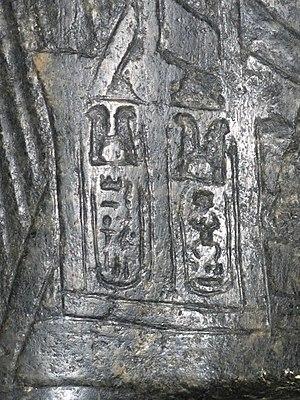
Cartouche de Toutânkhamon sur la statue du dieu Amon protège Toutânkhamon. Sur le côté droit du bas du pagne de Toutânkhamon. Diorite. 1336-1327 av. J.-C. Musée du Louvre.
Le dieu Amon protégeant Toutânkhamon est une statue égyptienne en diorite représentant le pharaon Toutânkhamon protégé par le dieu Amon dont la statue le domine. Contemporaine de la vie du pharaon, elle a été découverte en 1857 à Karnak par l'archéologue français Auguste Mariette.